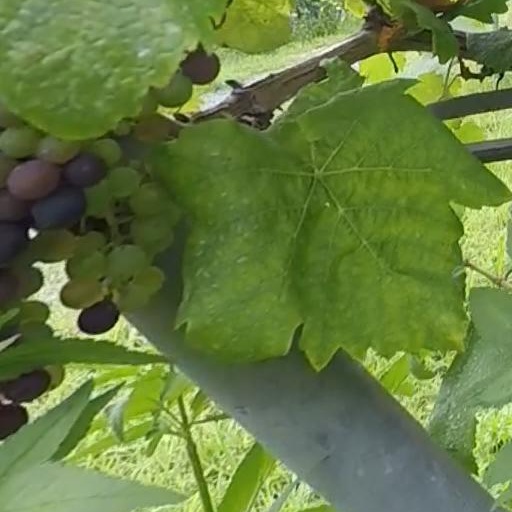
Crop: grape